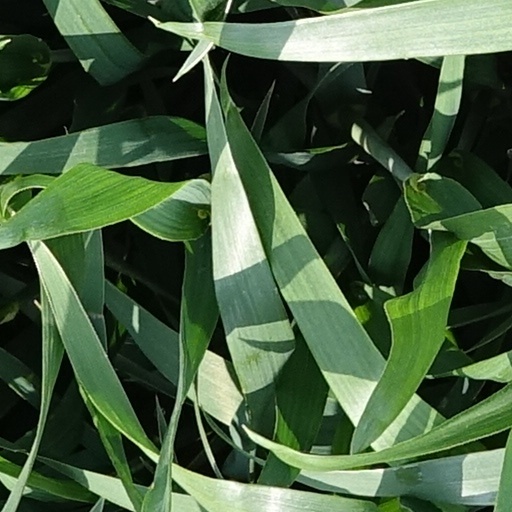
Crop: wheat